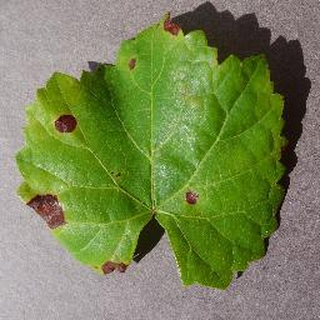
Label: grape_black_rot